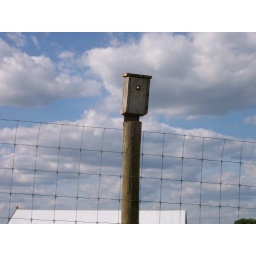
90+ bird houses around the property keep us stocked with insect-eating birds like bluebirds and tree swallows.